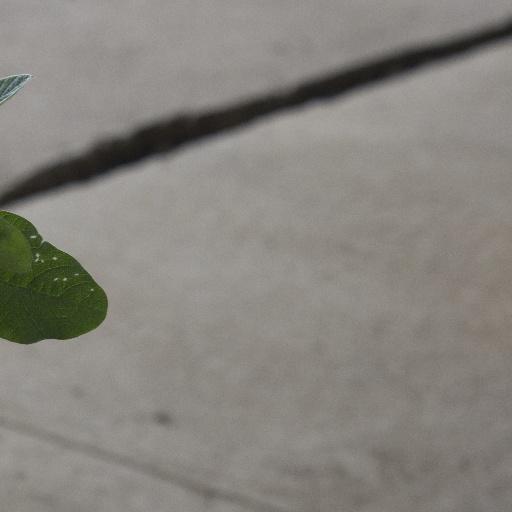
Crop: soybean